Anatomy

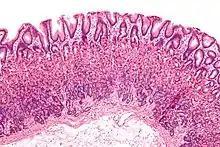
Gastric mucosa at low magnification (H&E stain)

Connective tissues are fibrous and made up of cells scattered among inorganic material called the extracellular matrix. Often called fascia (from the Latin "fascia," meaning "band" or "bandage"), connective tissues give shape to organs and holds them in place. The main types are loose connective tissue, adipose tissue, fibrous connective tissue, cartilage and bone. The extracellular matrix contains proteins, the chief and most abundant of which is collagen. Collagen plays a major part in organizing and maintaining tissues. The matrix can be modified to form a skeleton to support or protect the body. An exoskeleton is a thickened, rigid cuticle which is stiffened by mineralization, as in crustaceans or by the cross-linking of its proteins as in insects. An endoskeleton is internal and present in all developed animals, as well as in many of those less developed.